Achkar Marof

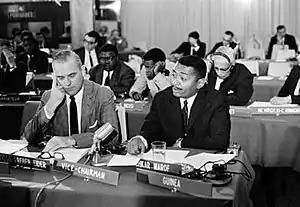
Ambassador Achkar Marof (right), addresses a UN meeting in Rio de Janeiro, Brazil on 24/Aug/1966

Marof was born in Coyah (Republic of Guinea) in 1930 and studied at the Ecole Breguet in Paris. He became deputy director of the "Ballets Africains" in 1954 and was appointed its director in 1957. He was the Guinea Permanent Representative to the United Nations, from 1964 to 1968.